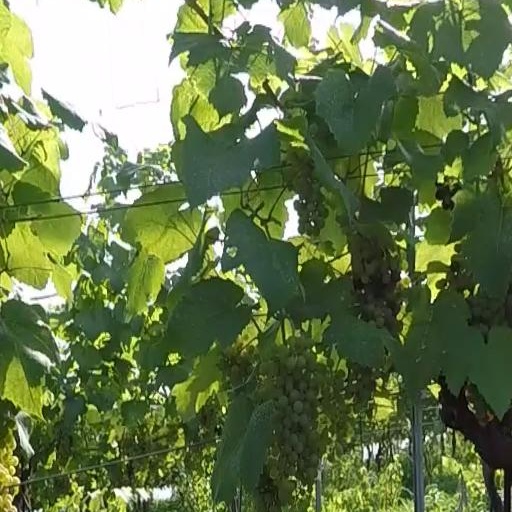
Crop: grape